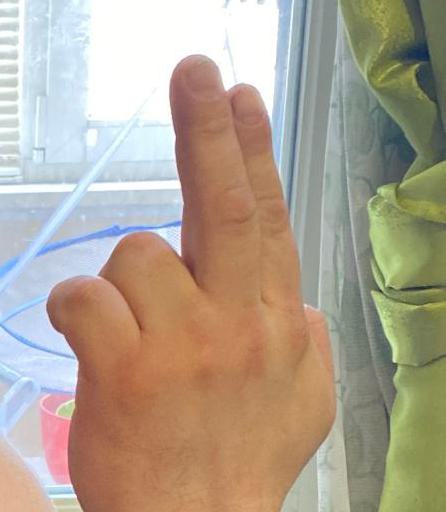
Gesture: two_up_inverted